Reading Like a Writer

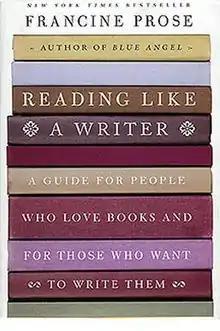
Cover of the first edition

Reading Like a Writer is a writing guide by American writer Francine Prose, published in 2006.